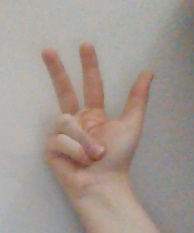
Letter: al